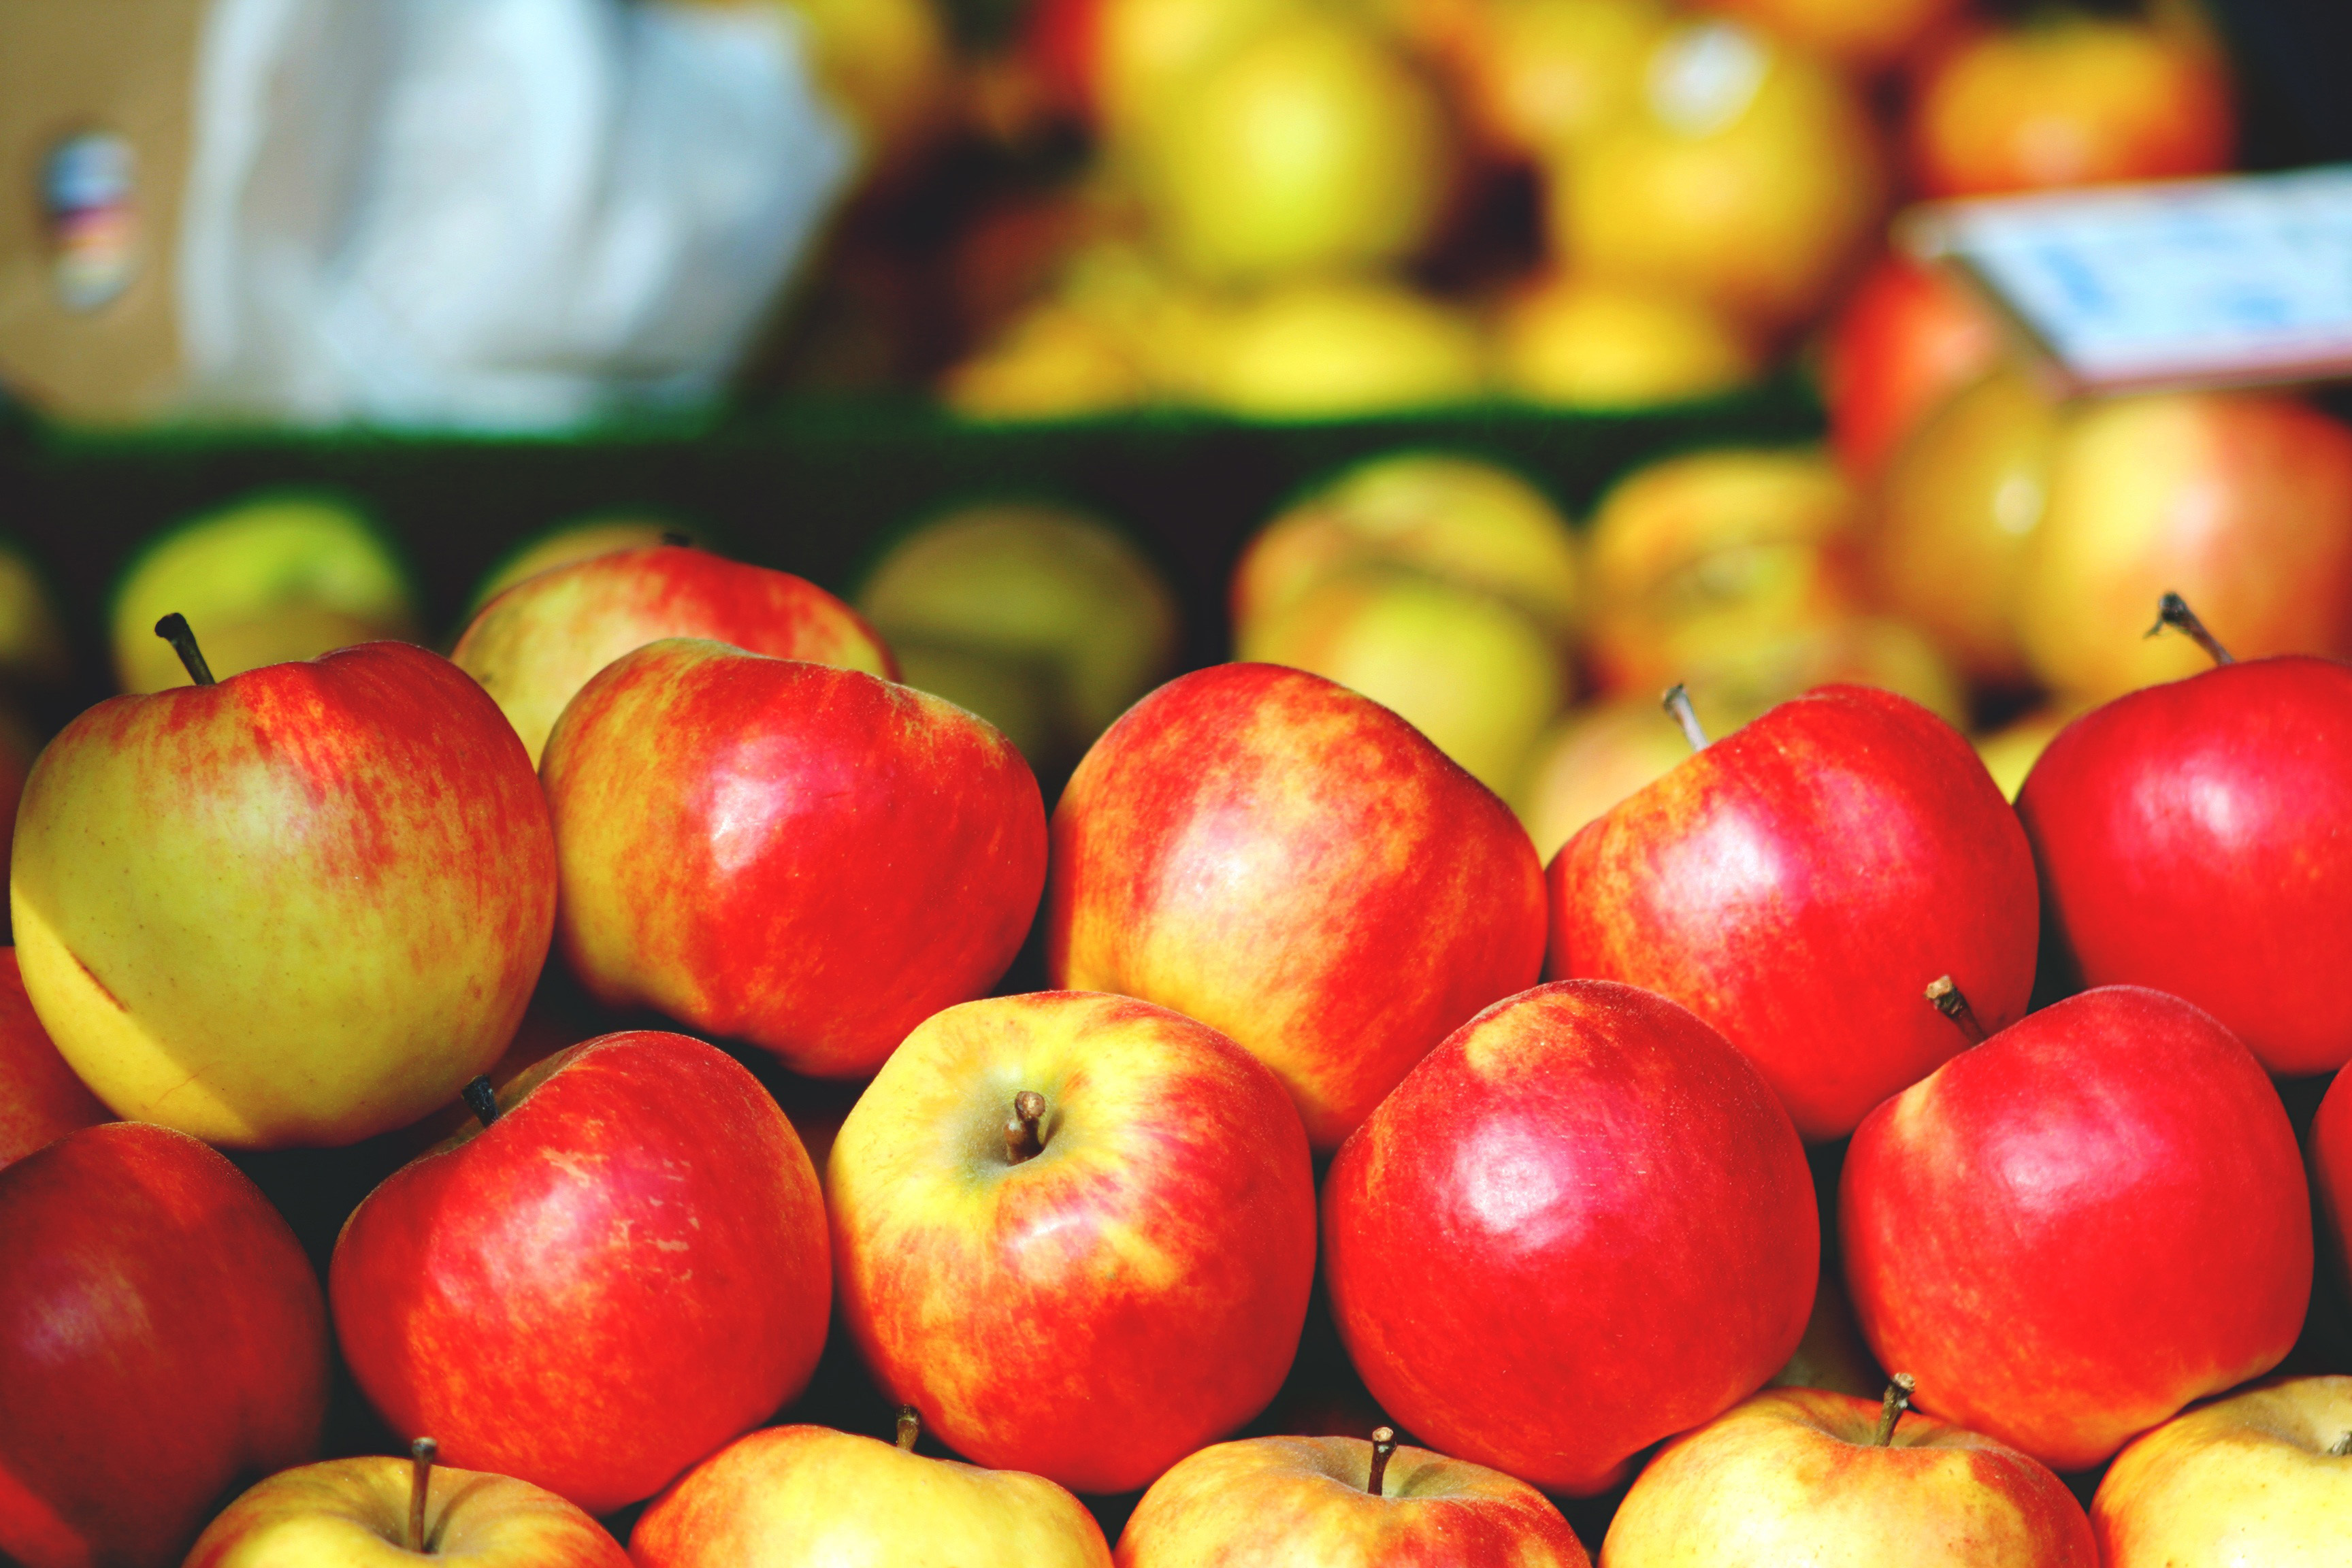
natural foods, local food, fruit, apple, food, whole food, mcintosh, plant, vegan nutrition, accessory fruit, superfood, produce, vegetarian food, nectarine, flowering plant, grocery store